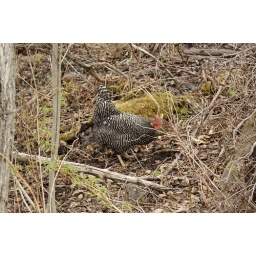
I got some of my best photos of the chickens when I lay in the field while they were at the edge of the woods.